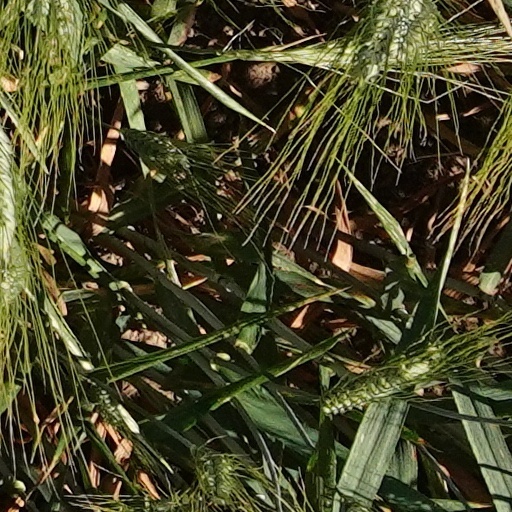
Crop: wheat